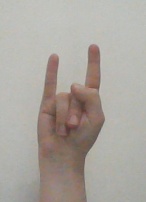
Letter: la